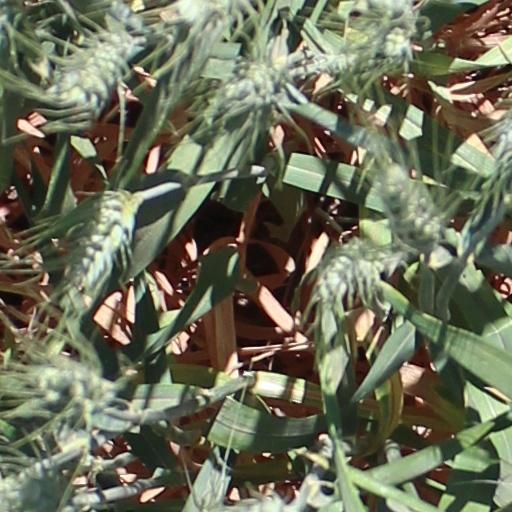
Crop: wheat